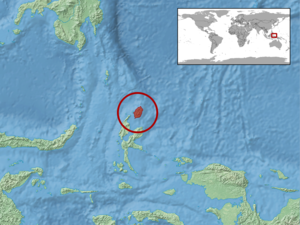
Cyrtodactylus deveti est une espèce de geckos de la famille des Gekkonidae.